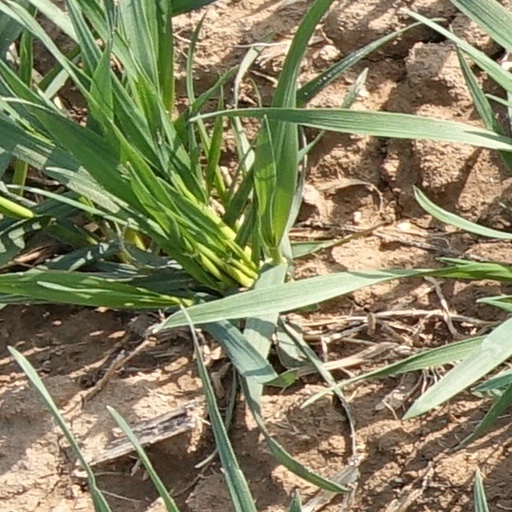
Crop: wheat